Deglazing (cooking)

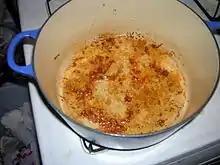
Sucs left in a white enamel pot after browning pork

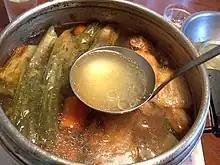
A chicken-based bouillon in the process of preparation

Deglazing is a cooking technique for removing and dissolving browned food residue from a pan to flavor sauces, soups, and gravies.